Tornadoes of 2006

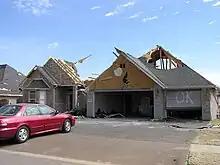
Clockwise from top: An F3 tornado near Cleveland, Minnesota on August 24; A destroyed house in Kasota, Minnesota; F2 damage to a home in Bentonville, Arkansas after a tornado on March 12; Damaged cars and buildings in Gallatin, Tennessee after an F3 tornado on April 6; Damage to a church in Iowa City, Iowa after an F2 tornado on April 13.

This page documents notable tornadoes and tornado outbreaks worldwide in 2006. Strong and destructive tornadoes form most frequently in the United States, Bangladesh, and Eastern India, but they can occur almost anywhere under the right conditions. Tornadoes also develop occasionally in southern Canada during the Northern Hemisphere's summer and somewhat regularly at other times of the year across Europe, Asia, Argentina, Brazil and Australia. Tornadic events are often accompanied with other forms of severe weather, including strong thunderstorms, strong winds, and hail.